Answer in natural language. Considering the relative positions, where is TennisRacket with respect to black cylindrical bin with lid? Choose between the following options: left or right
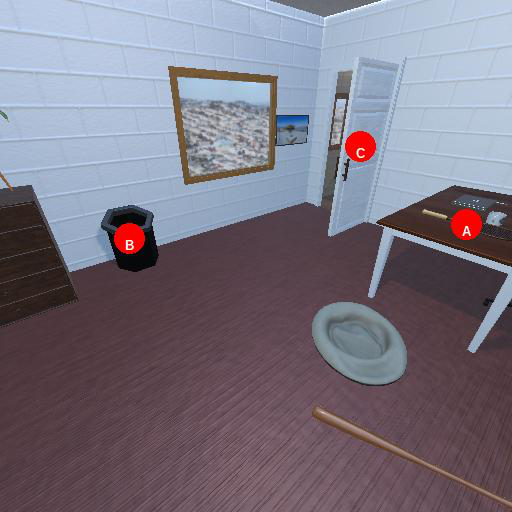
<answer>right</answer>